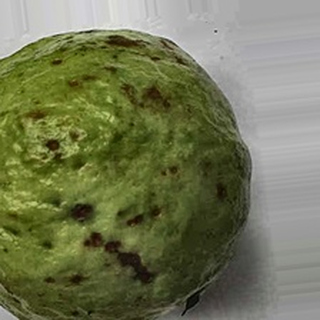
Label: guava_anthracnose